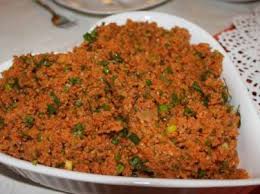
Yemek: kisir